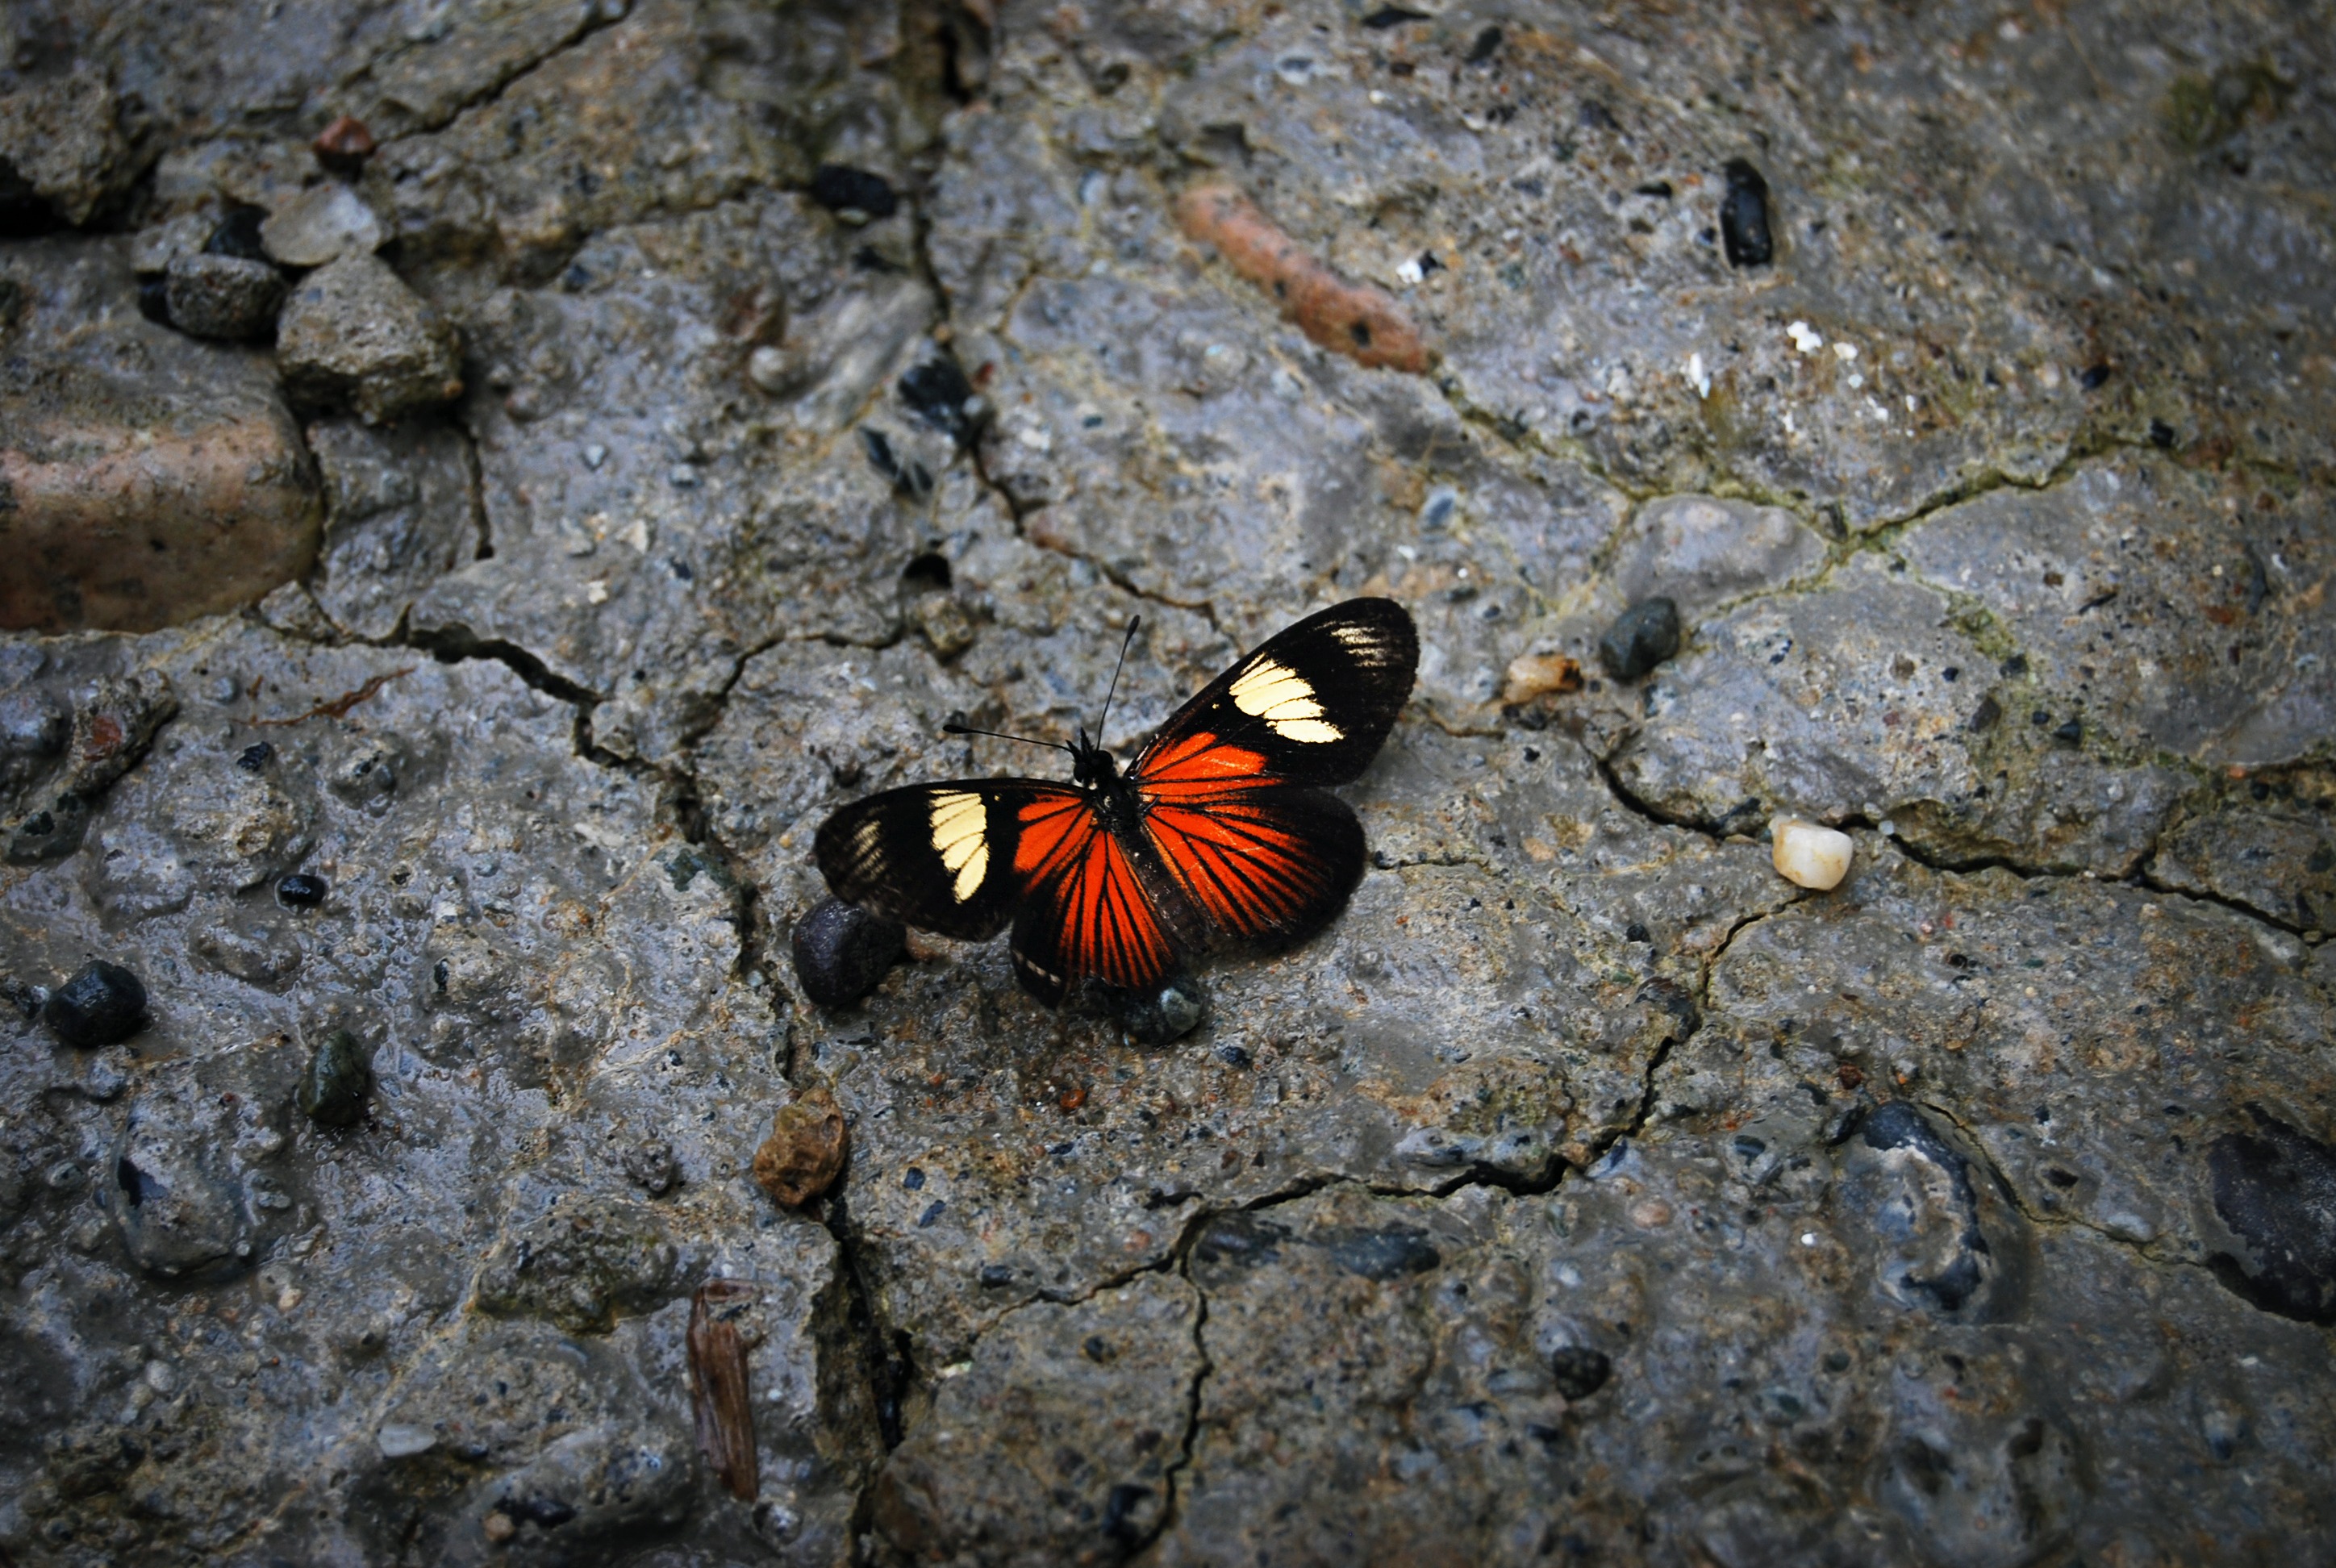
nature, leaf, flower, stone, wildlife, insect, soil, contrast, butterfly, fauna, invertebrate, close up, colors, wings, beauty, taxonomy, extinction, soledad, macro photography, moths and butterflies